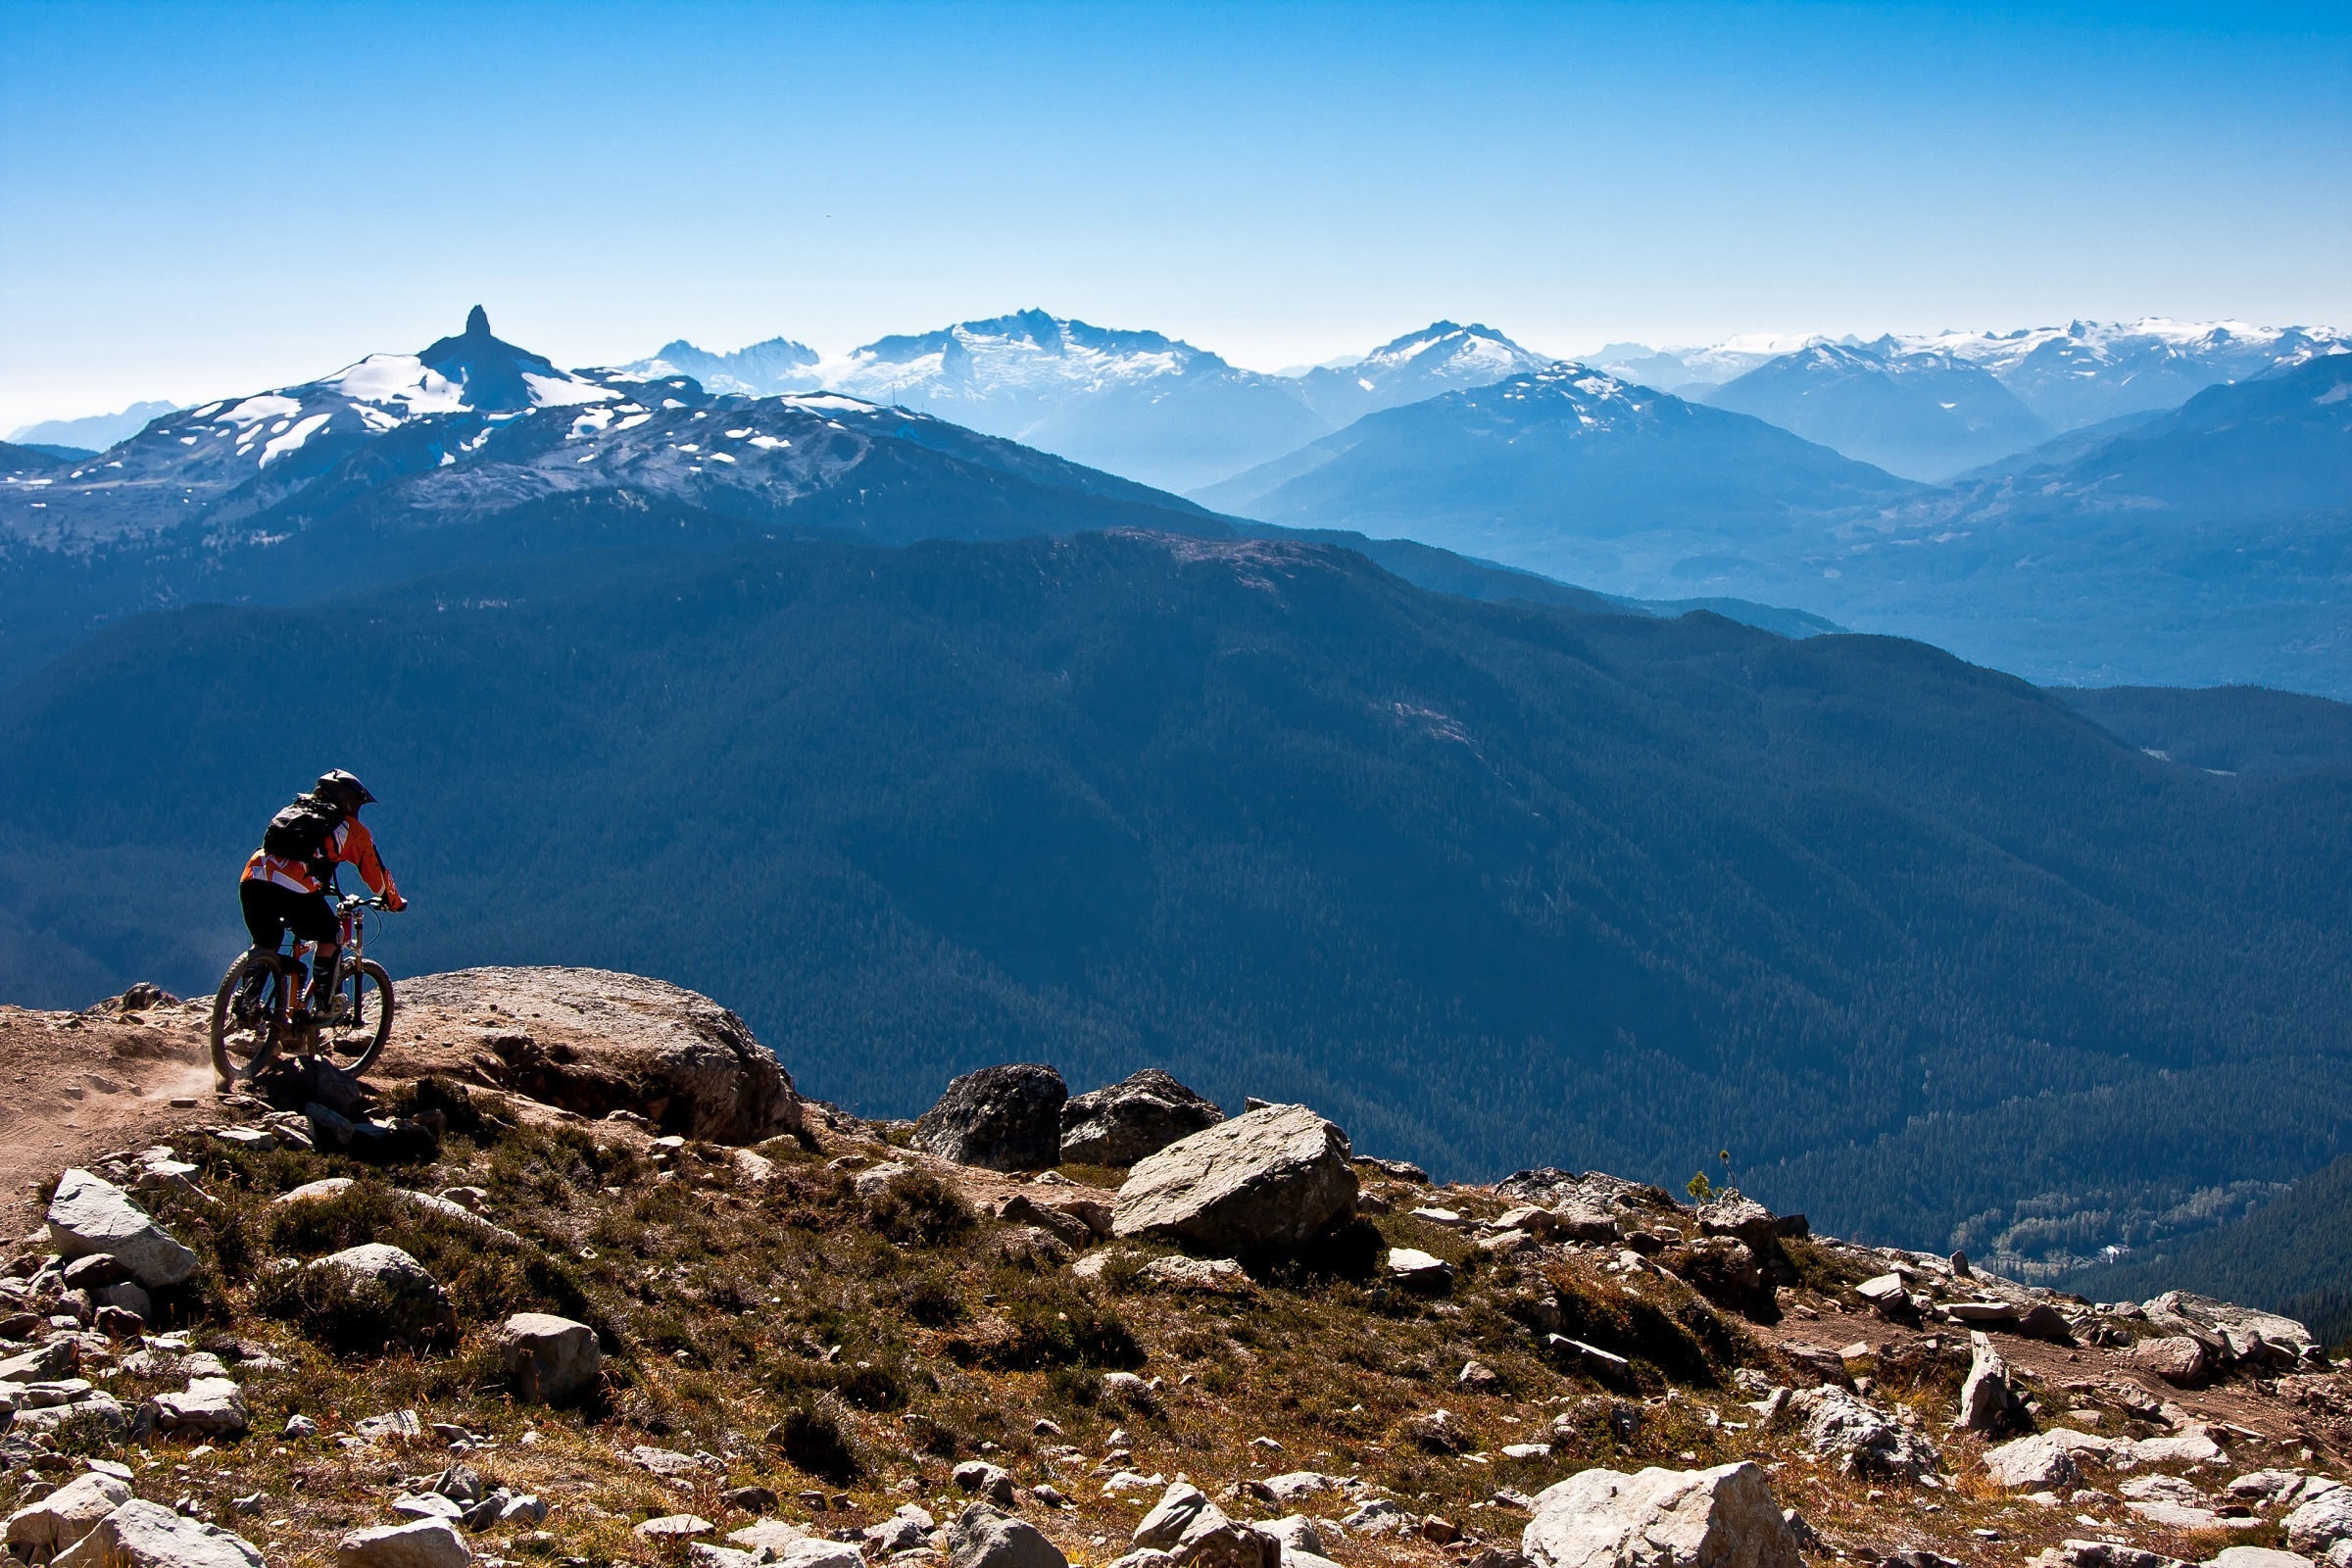
landscape, wilderness, walking, mountain, snow, hiking, adventure, bicycle, mountain range, recreation, scenic, action, ride, extreme sport, fitness, ridge, summit, activity, mountaineering, outdoors, cycling, fun, sports, alps, canada, backpacking, plateau, fell, trails, mountain biking, landform, bike park, whistler mountain, british columbia, mountain pass, geographical feature, mountainous landforms